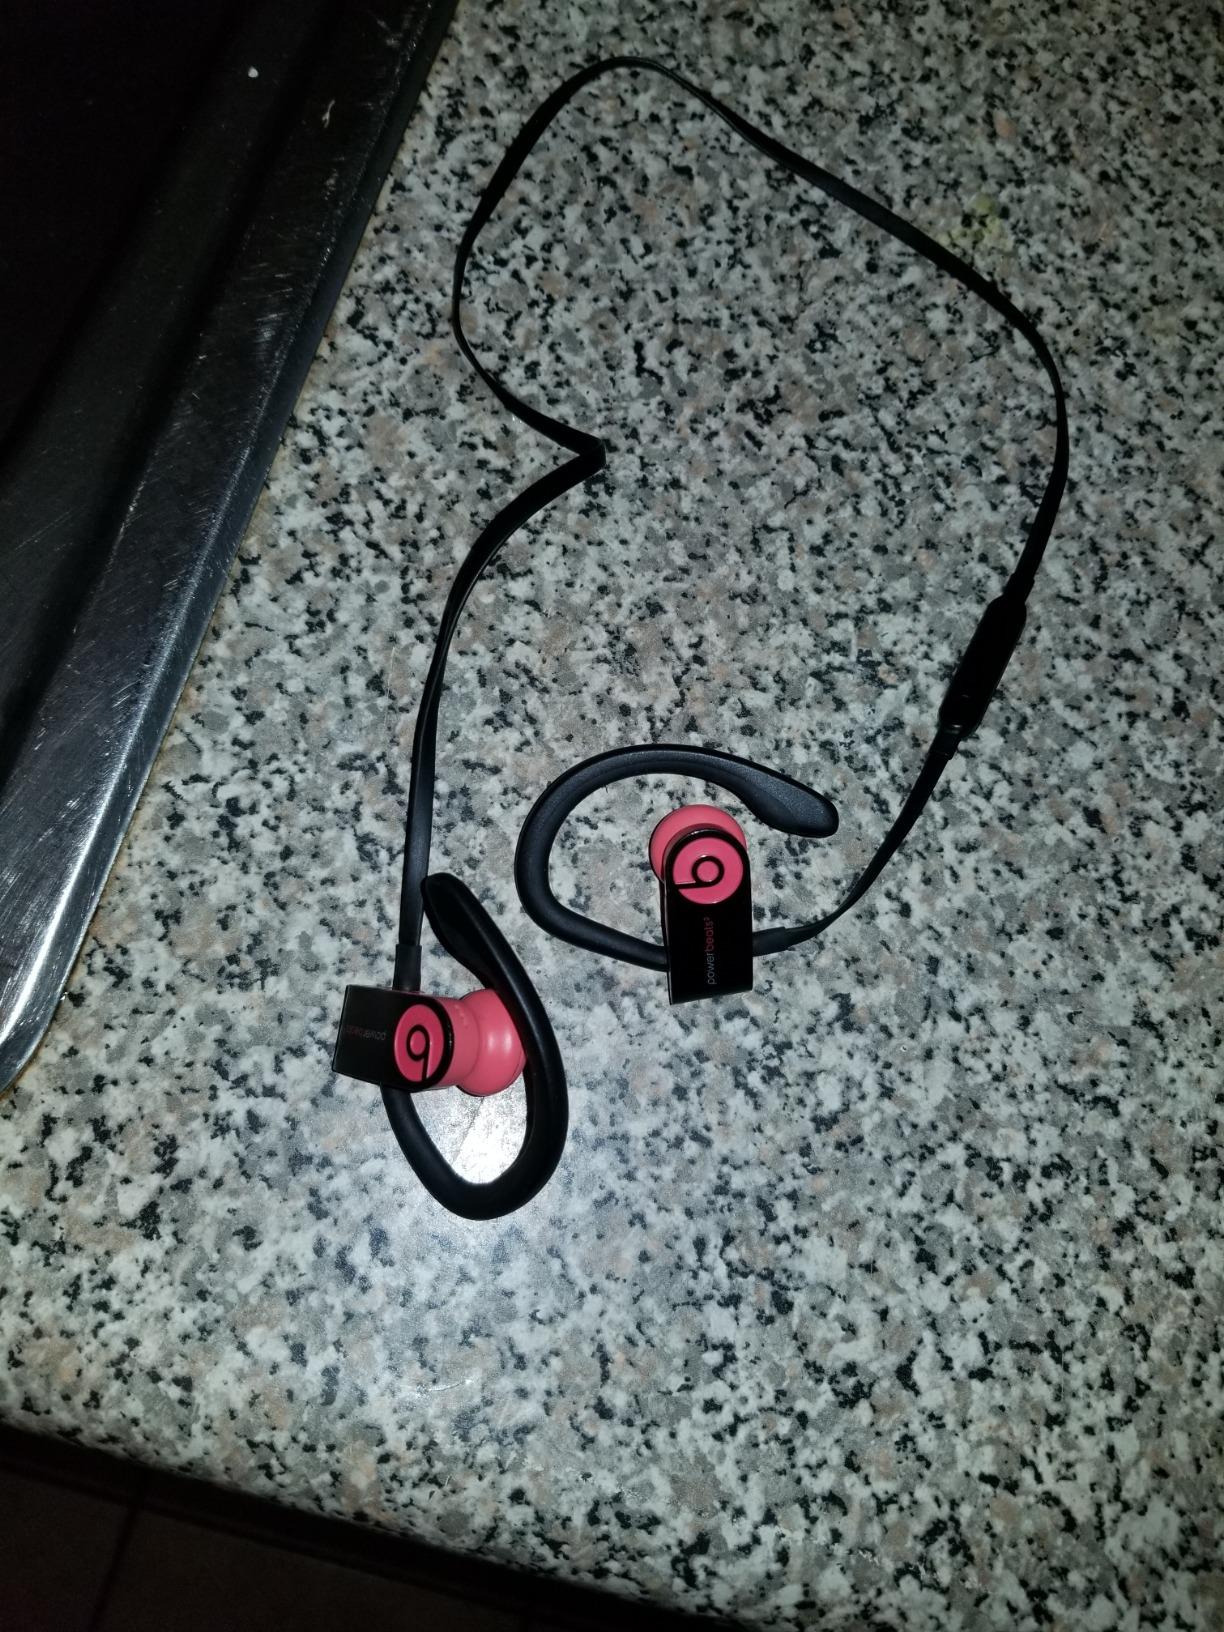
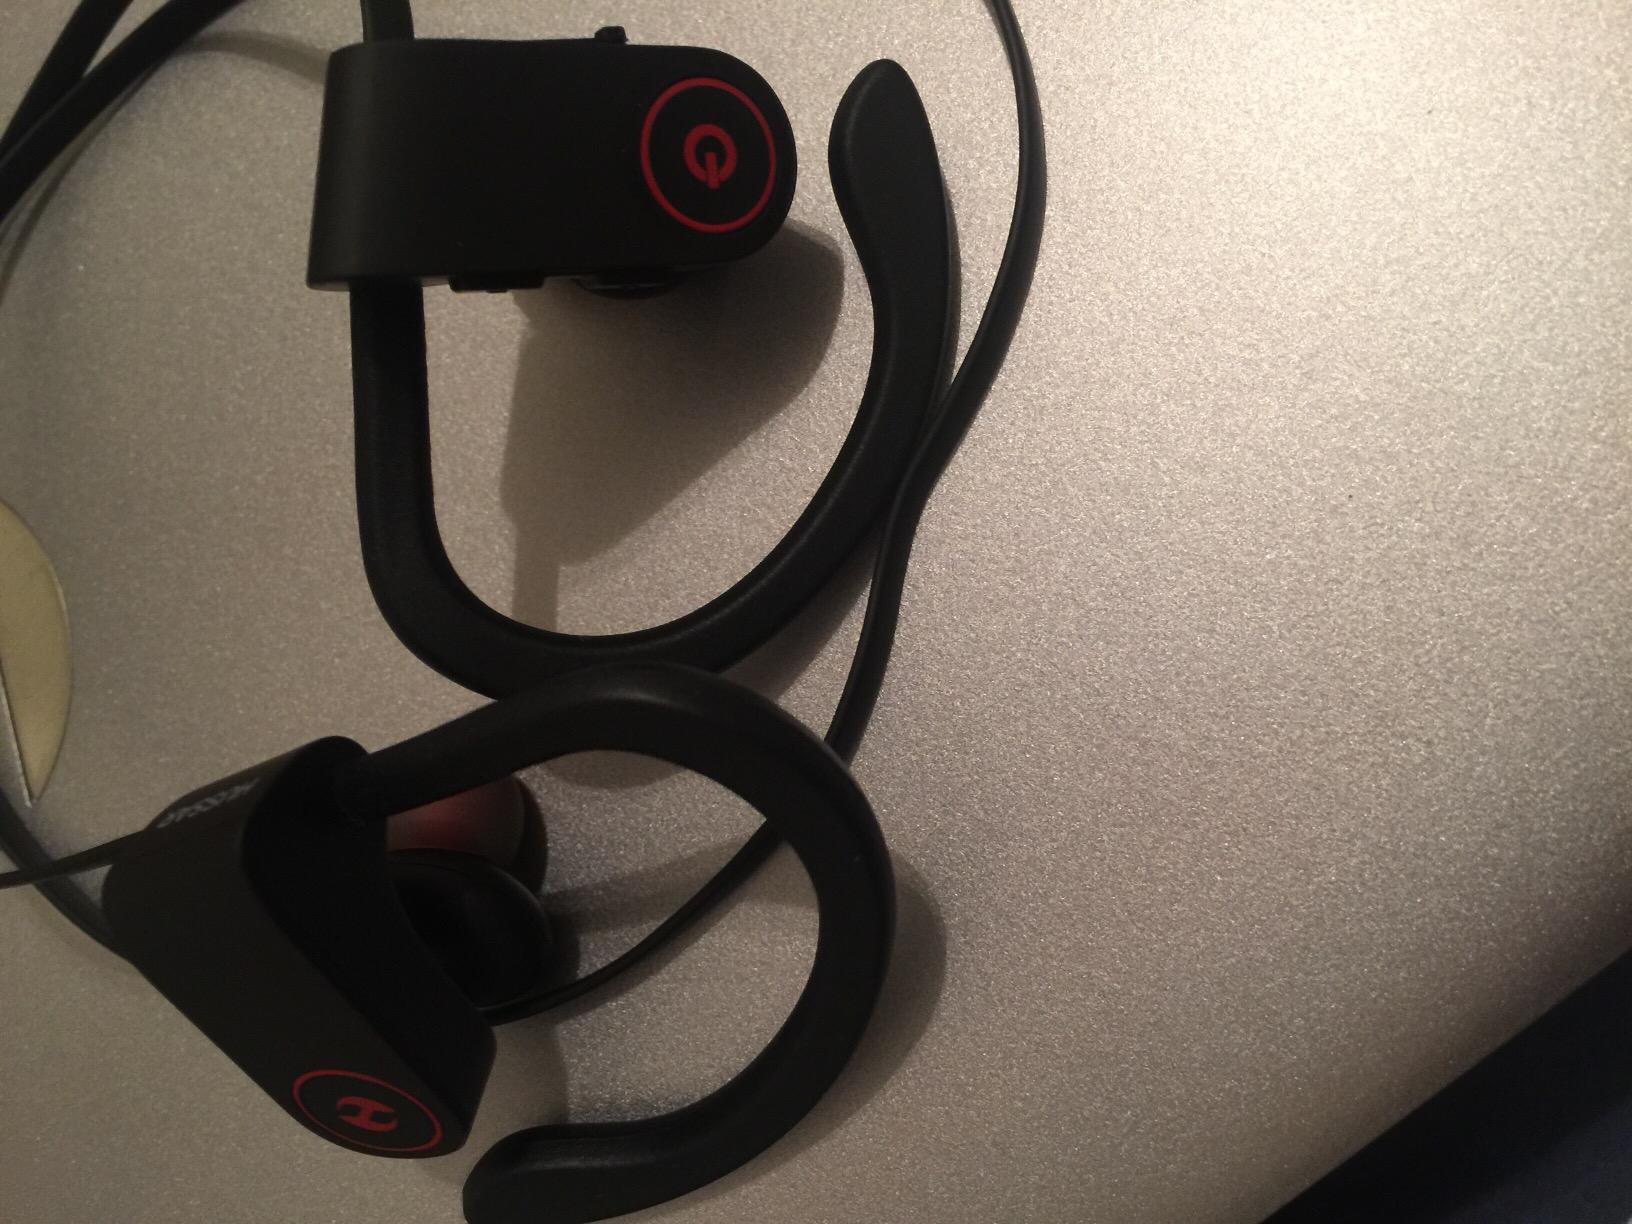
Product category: headphones
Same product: no